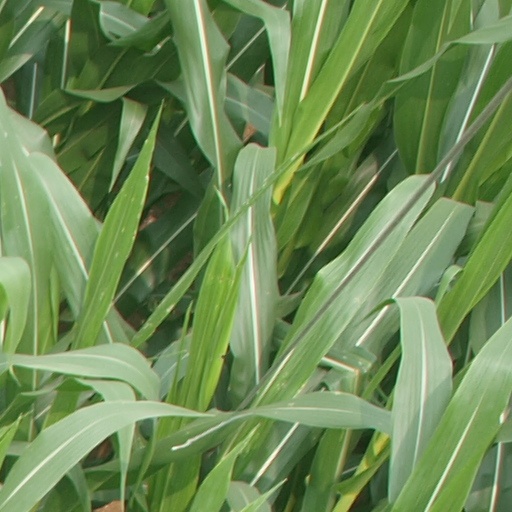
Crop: maize; corn